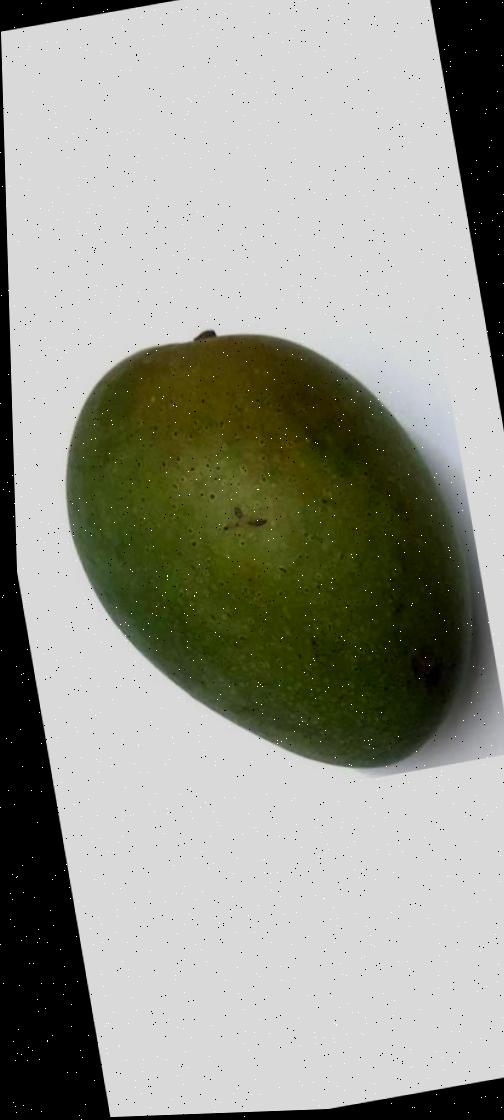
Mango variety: Ashshina Zhinuk